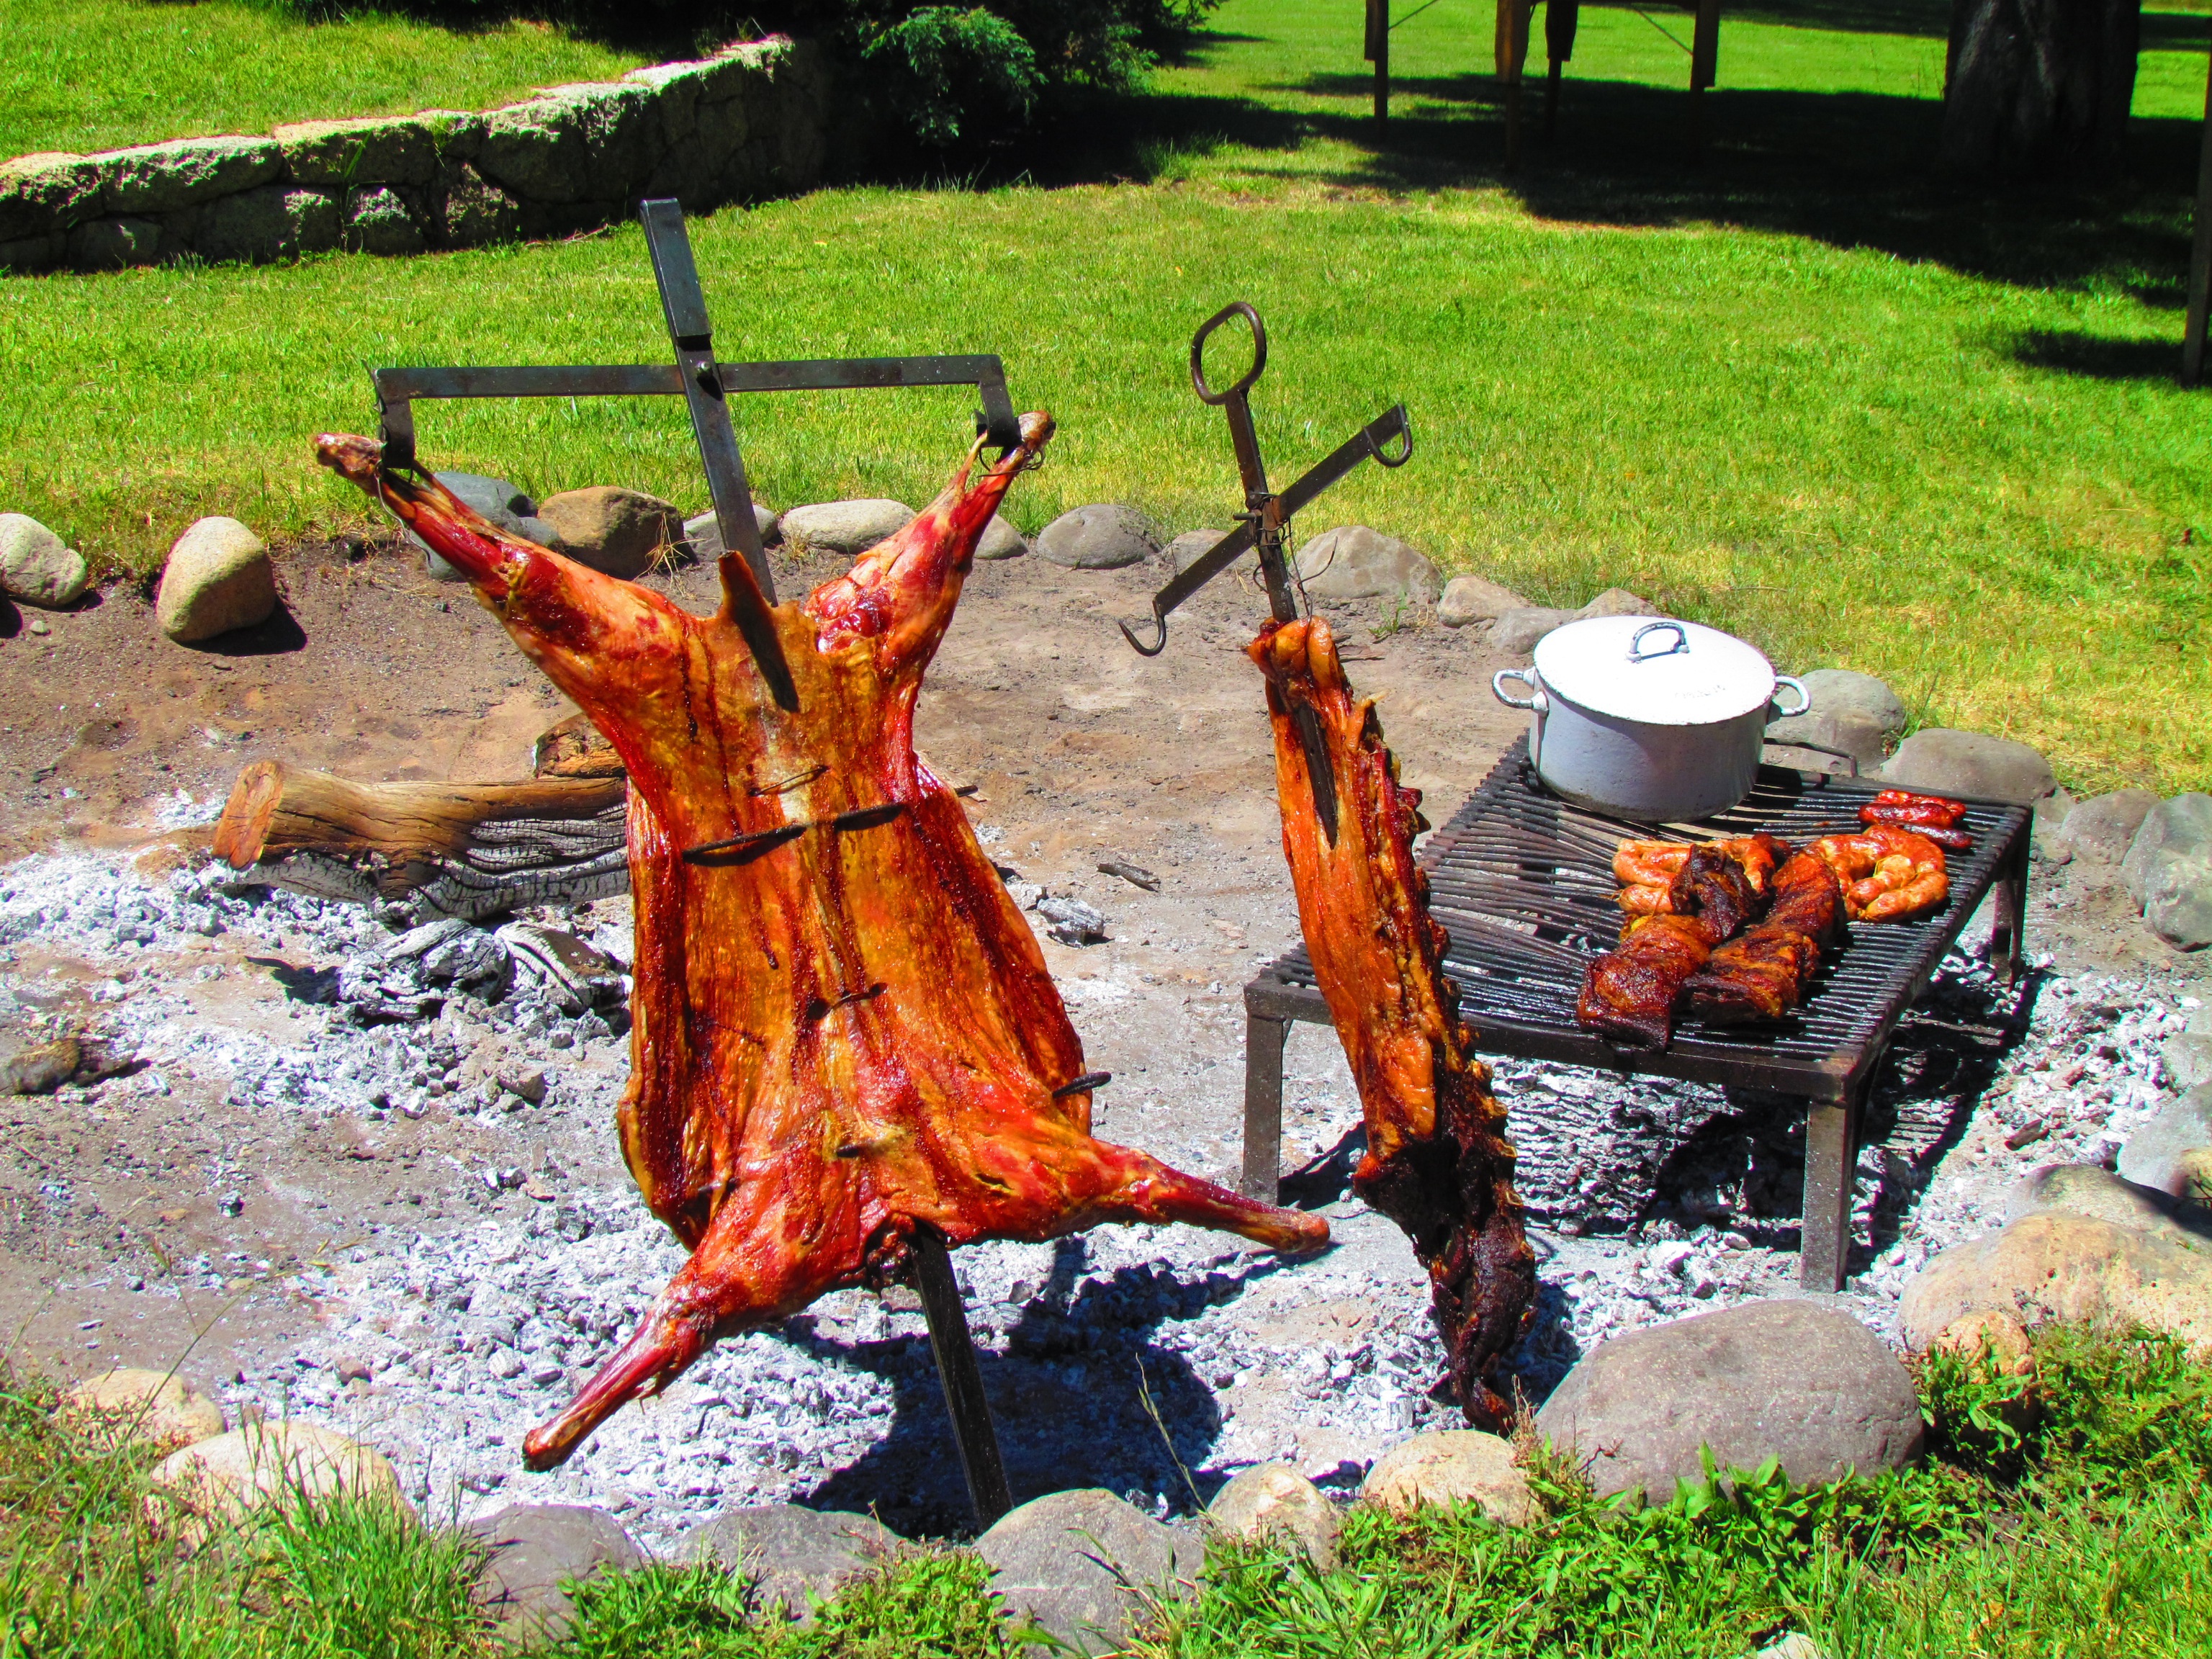
lawn, summer, roast, food, cooking, fresh, backyard, bbq, flame, fire, campfire, meat, barbecue, pork, beef, heat, cook, argentina, spit